No. 150 Squadron RAF

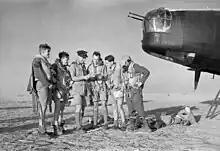
No. 150 Squadron Wellington crew are briefed at Kairouan, Tunisia, for a raid on targets in the Salerno area.

It reformed in 1938 equipped with Fairey Battle light bombers, taking them to France as part of the Advanced Air Striking Force in September 1939. It received heavy losses in attempting to oppose the German invasion of France in May 1940, being evacuated back to England by 20 May.